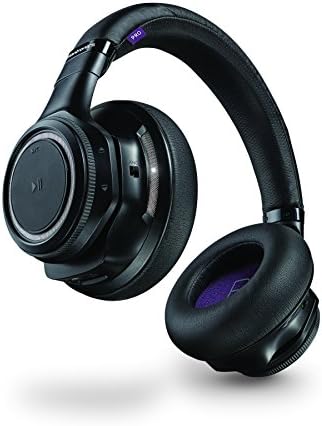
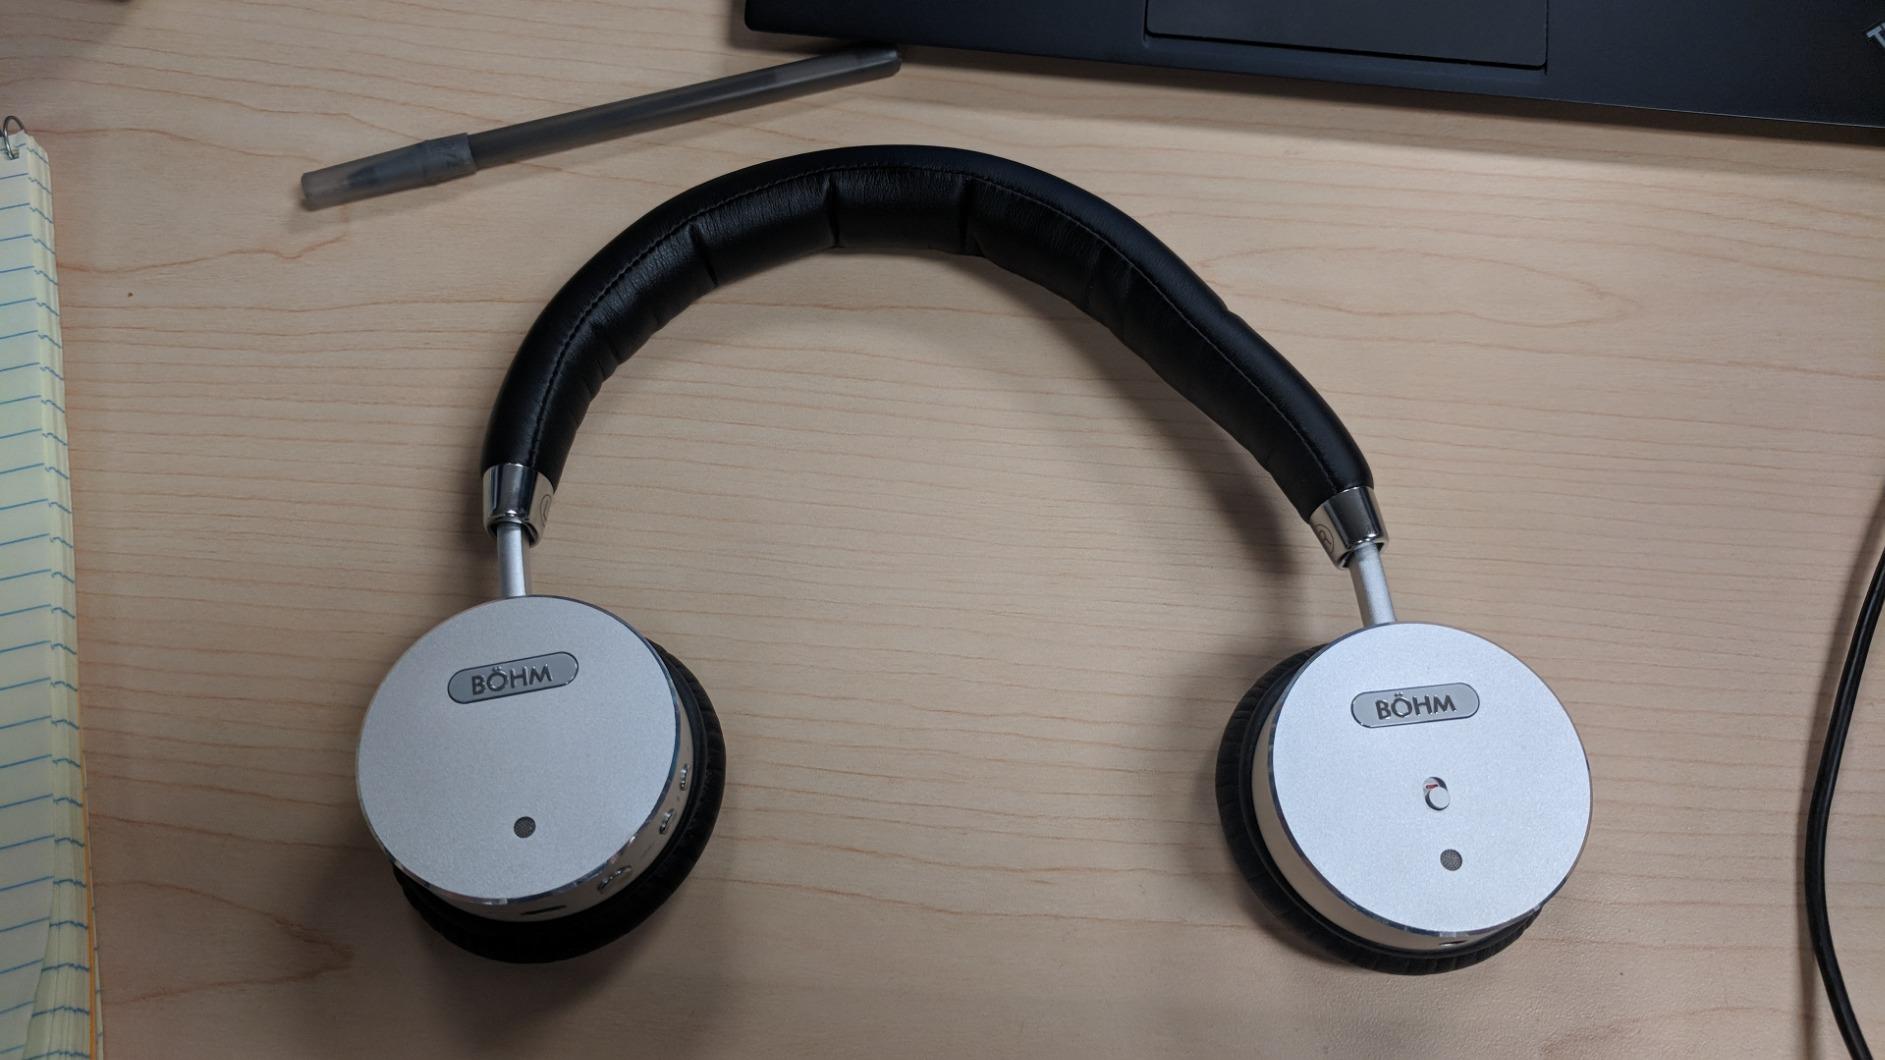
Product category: headphones
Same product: no